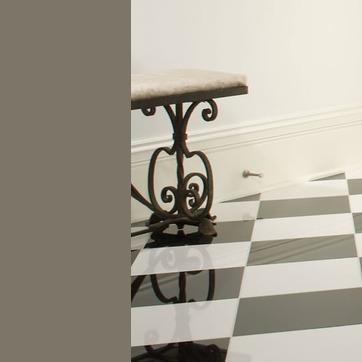
Material: metal